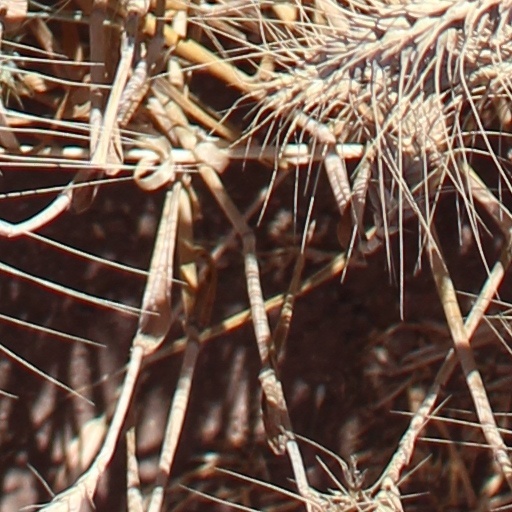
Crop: wheat